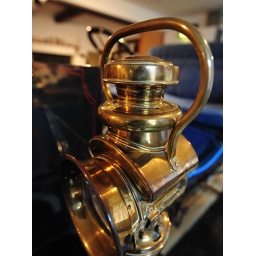
This is a carbide lamp on an historic car in Bedford Museum.